Candidates in the 2016 Philippine presidential election

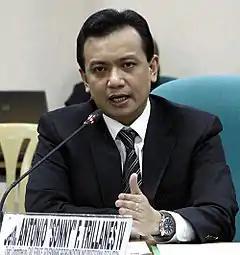
Antonio Trillanes IV

In the news program "Bandila"'s May 30, 2014 segment where a guest is asked to answer only "yes" or "no," Senator Antonio Trillanes IV was asked if he would run for vice president in 2016 and responded by saying "Let's just say yes, I will run. As for what position, I will abide by the Nacionalista Party."